Aydın

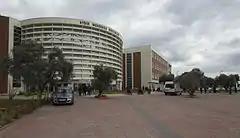
Adnan Menderes University Lecture Hall

Aydın city centre is still relatively small but growing, centred on one palm-lined avenue of shops and cafes, and a maze of narrow side streets, dotted with orange trees. The people more family-oriented, so there is little night life, or cultural amenities for young people, although presumably now they have a university this will change. There are a number of mosques, high schools, "dersane" (private courses cramming students for the university entrance exams) and other public buildings. Like all Turkish cities Aydın is now spreading as the middle-classes are leaving their flats in the city for smarter apartments or houses slightly out of town.